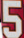
Number: 5